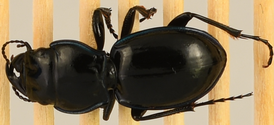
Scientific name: Pasimachus elongatus
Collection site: Central Plains Experimental Range NEON (CPER), plot CPER_006